Porte de Vincennes station

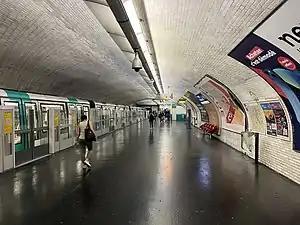

Porte de Vincennes is a station on Line 1 of the Paris Métro, situated on the Cours de Vincennes, at the border of the 12th and 20th arrondissements of Paris. It is named after the "Porte de Vincennes", a gate at the former Thiers Wall, which was at the beginning of the road to Vincennes.